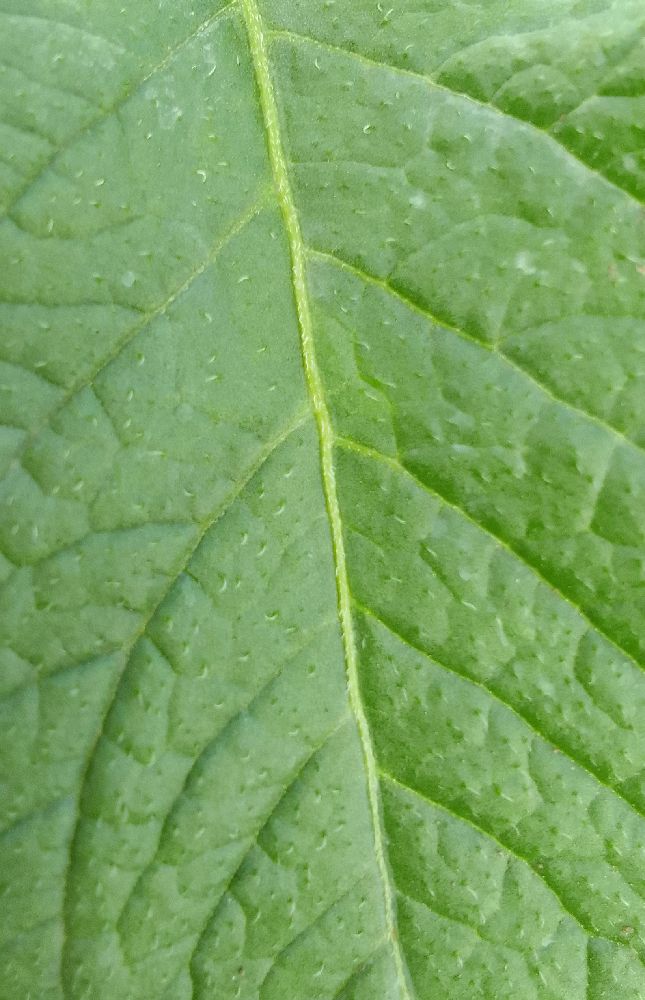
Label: Healthy